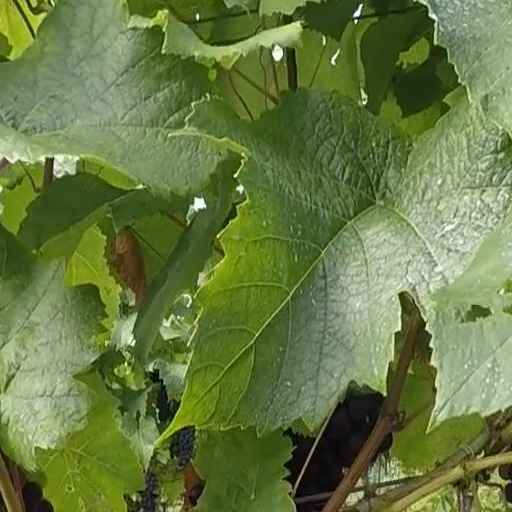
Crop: grape